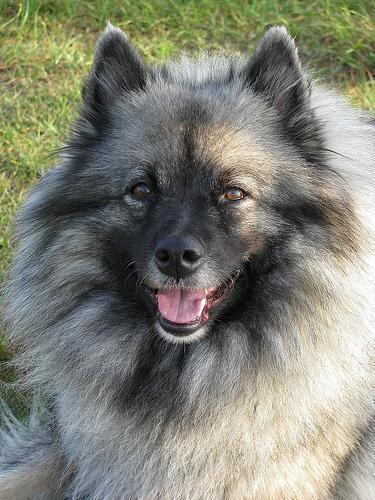
keeshond